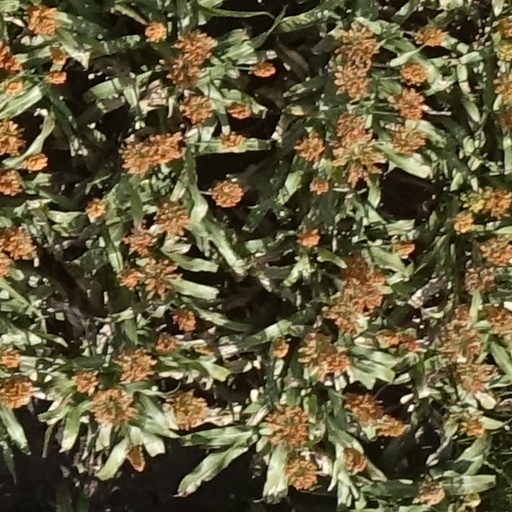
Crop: sorghum